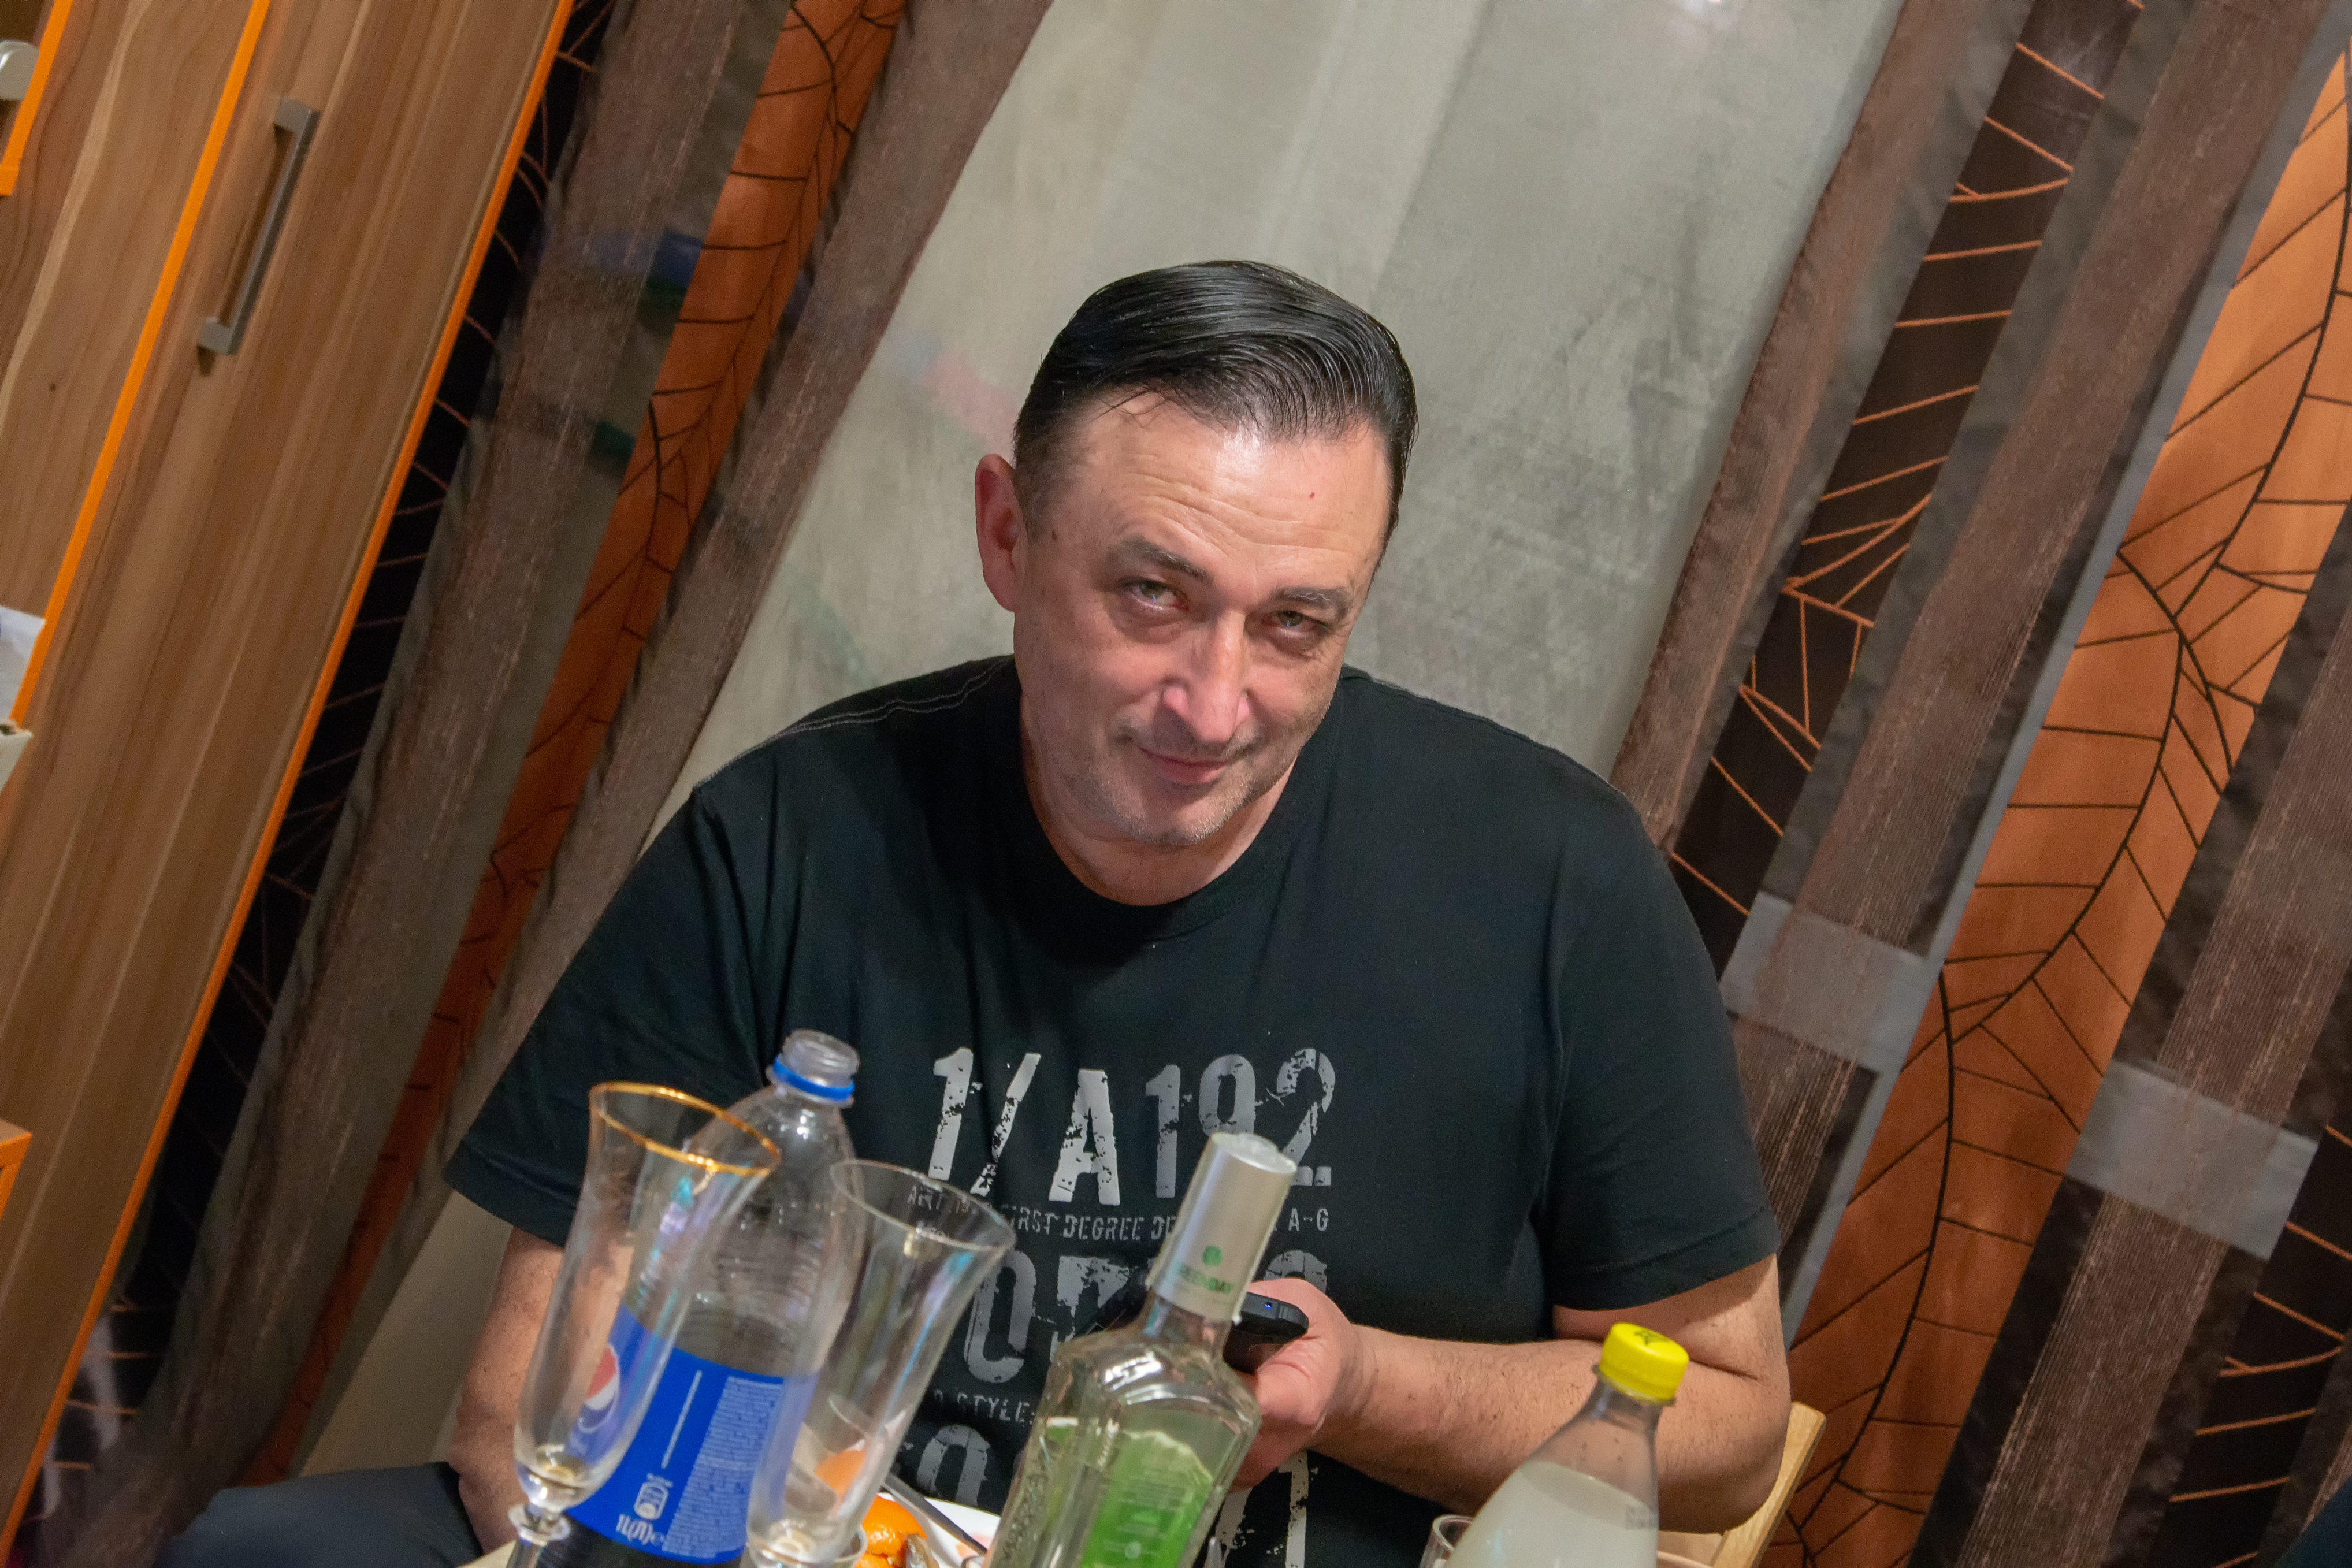
family, alcohol, drink